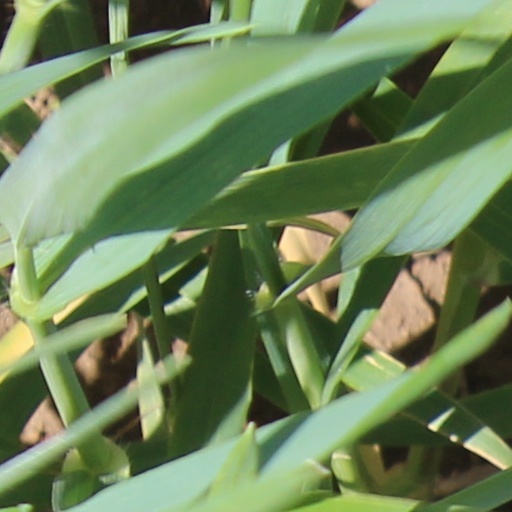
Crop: wheat